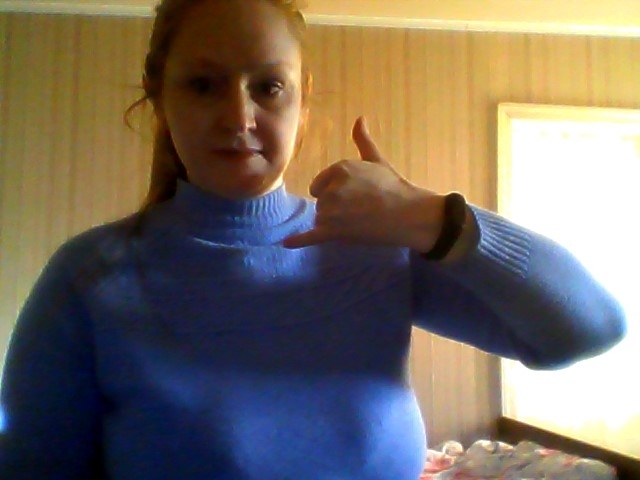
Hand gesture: call